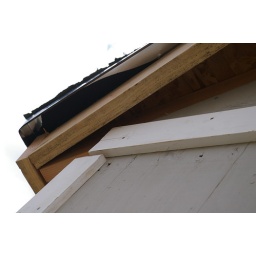
Site 14 outside Tecate Mexico building a house by the TKA students.